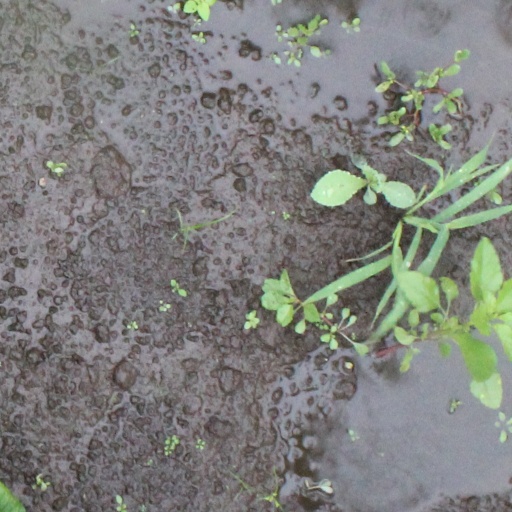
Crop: soybean